Prescription drug overuse

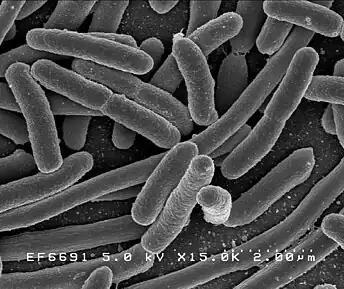
E. coli bacteria

The release of OxyContin marked the beginning of a devastating opioid epidemic, with oxycodone products remaining among the most frequently encountered drugs by law enforcement. From 2011 to 2016, over 33000 overdose deaths in the United States involved the use of oxycodone.